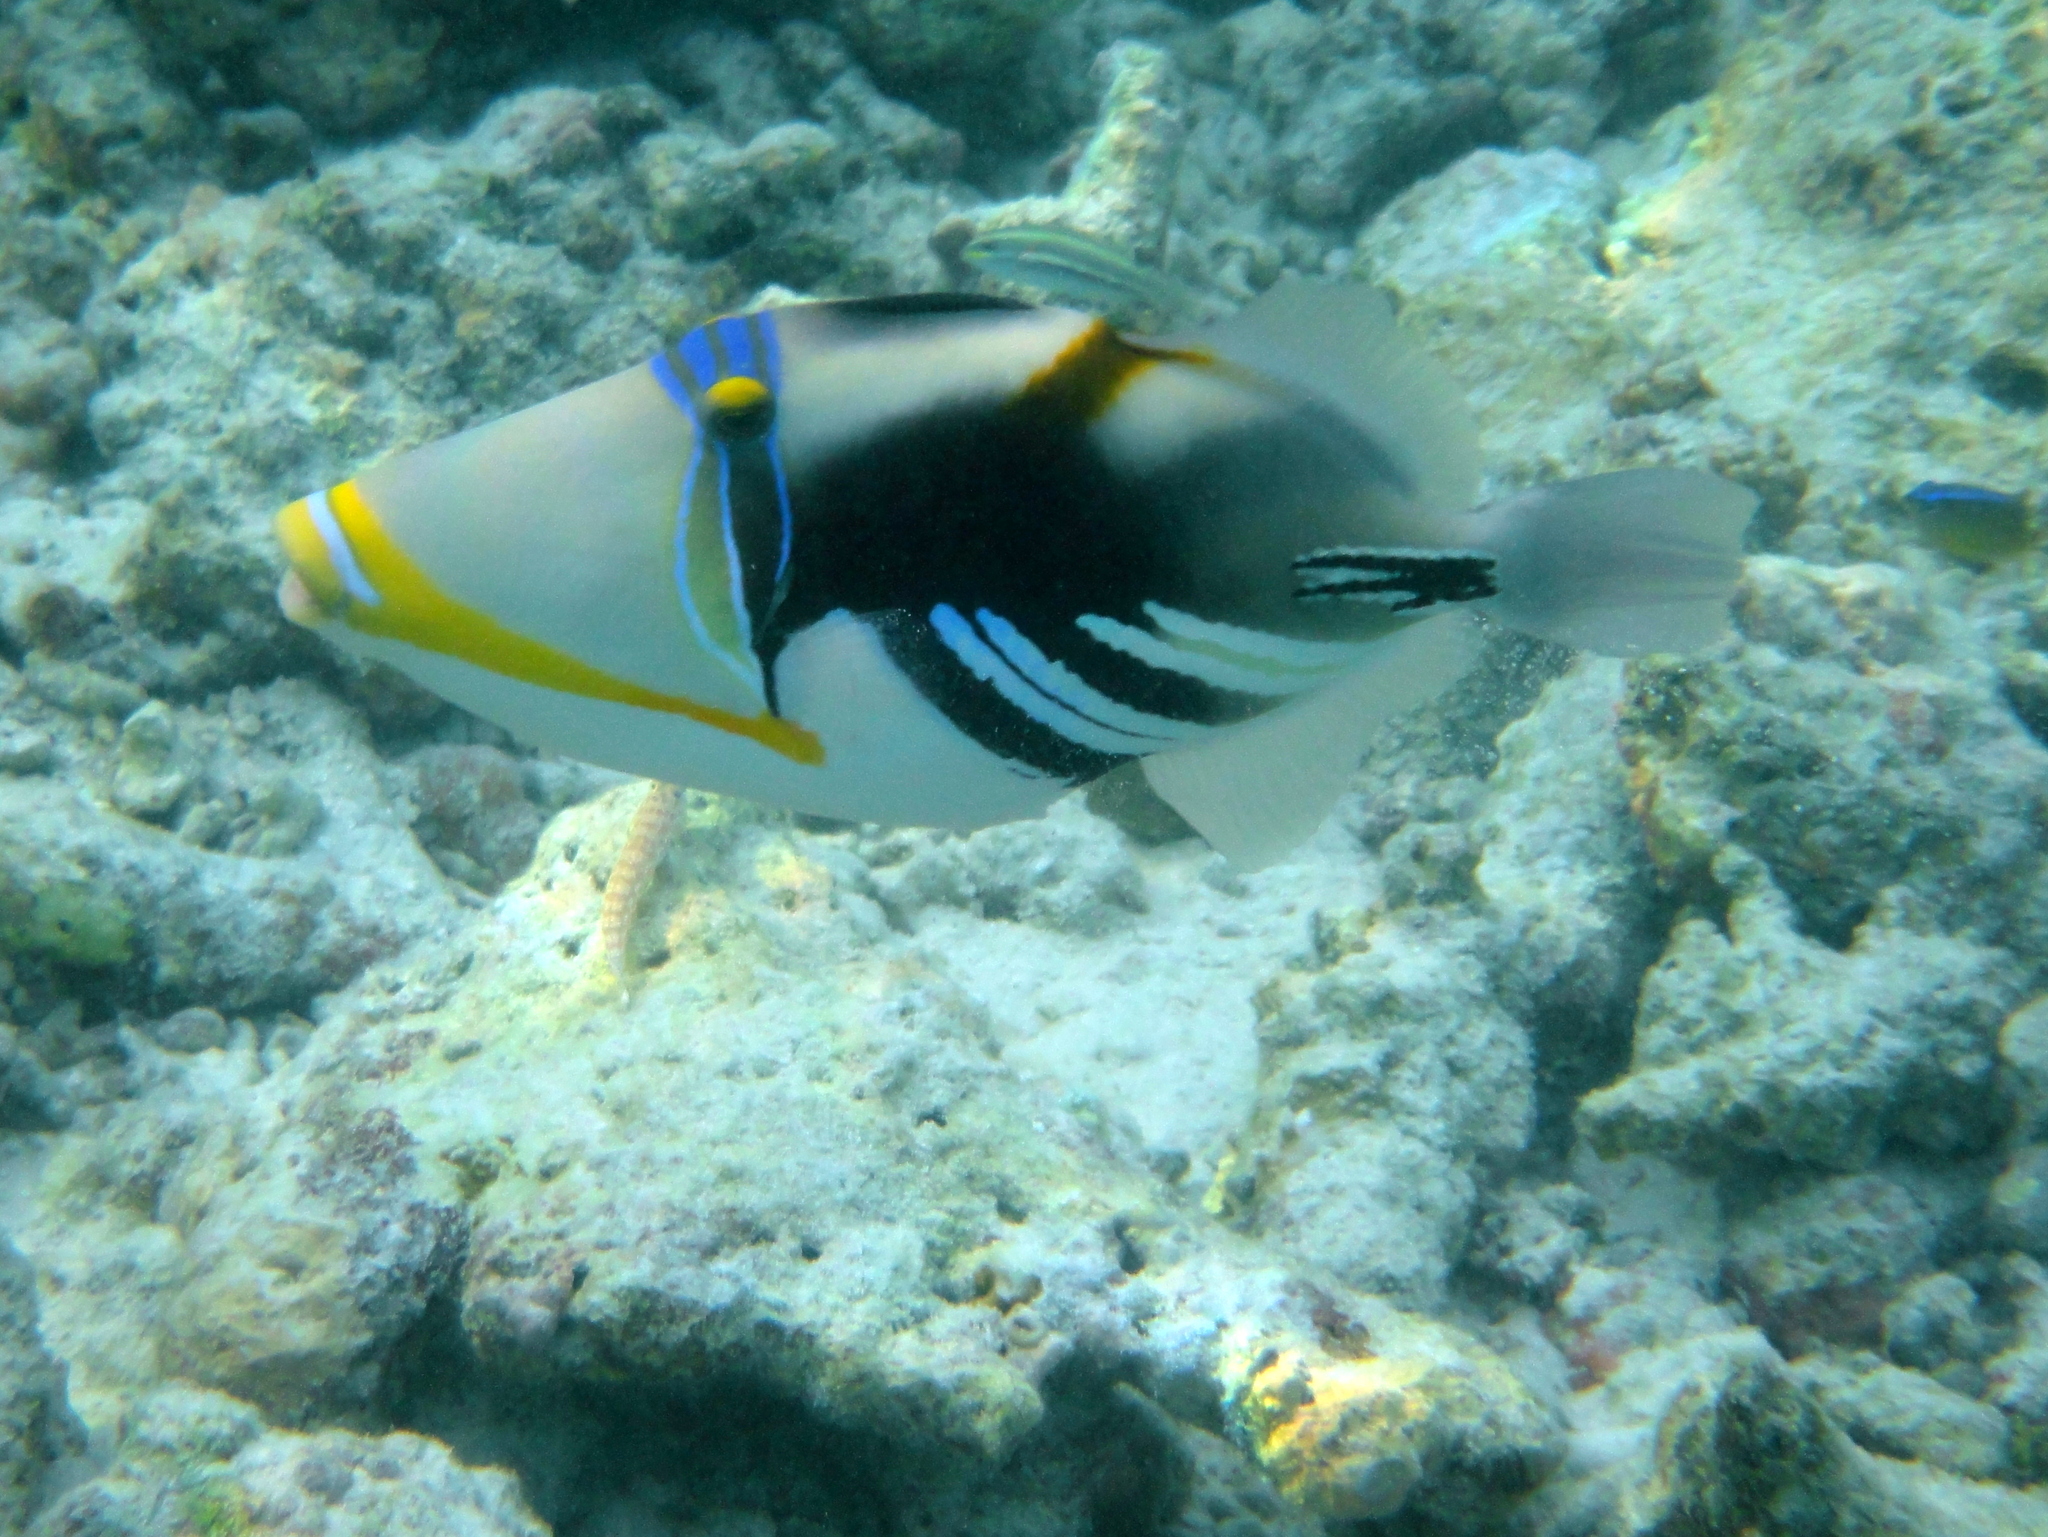
Rhinecanthus aculeatus (Lagoon Triggerfish)